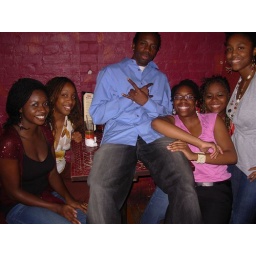
Buddy on our table at Red Fez bar in downtown Austin